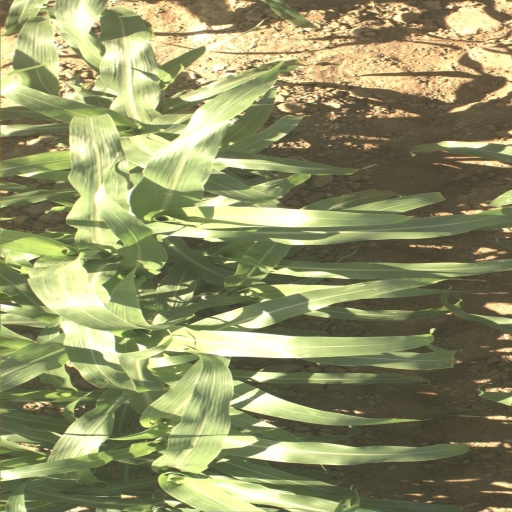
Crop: sorghum